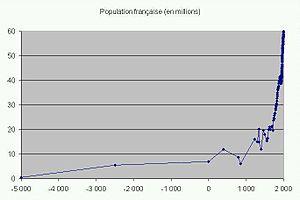
Évolution de la population française sur le long terme.
Sources :